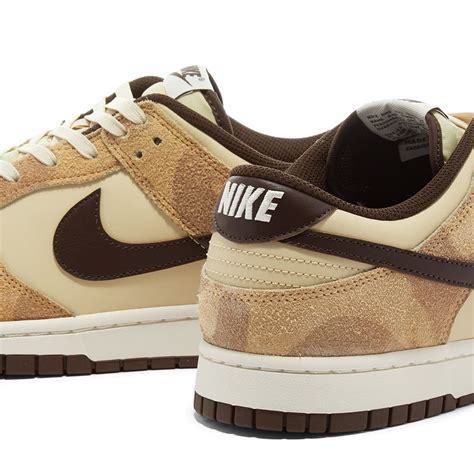
Brand: Nike
Model: Dunk Retro